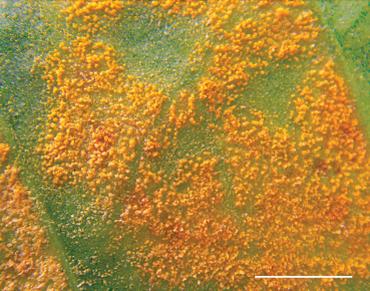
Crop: unknown
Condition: coffee_coffee_rust